Samvel Karapetyan (author)

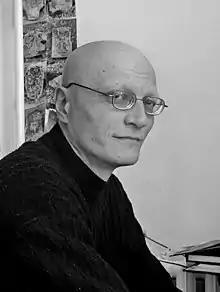
Karapetyan in 2002

Samvel Karapetian (30 July 1961 – 27 February 2020) was an Armenian historian, researcher, author, and expert of medieval architecture, specializing in the study of the historical monuments of Armenia, Nagorno-Karabakh and other regions of the Southern Caucasus.